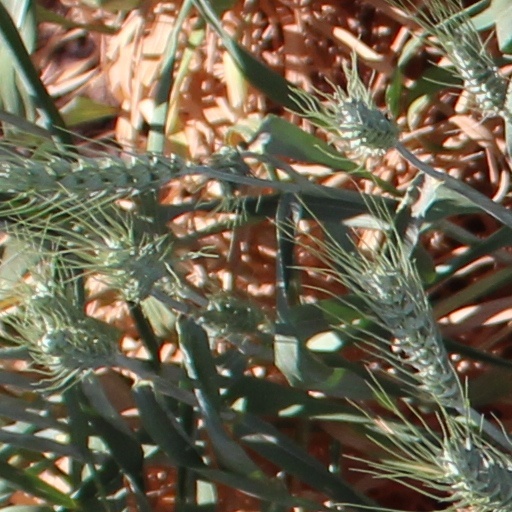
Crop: wheat